Eddie Cusic

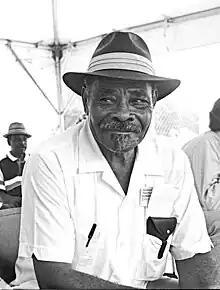
Eddie Cusic at the Smithsonian Folklife Festival, 1991.

Cusic was born in Wilmot, Mississippi, due south of Leland, Mississippi, in 1926. Growing up in a farming community, he was inspired to play the blues after hearing adults playing at family gatherings. He graduated from playing the diddley bow to a Sears acoustic guitar. In the early 1950s, he formed the Rhythm Aces, a three-piece band, which played throughout the Mississippi Delta. One member of the group was Little Milton, whom Cusic taught to play the guitar. Following service in the United States Army, which began in 1952, Cusic settled in Leland and found employment as a laborer and tractor driver at Delta Branch Agricultural Research Station in Stoneville, Mississippi. When it was discovered that he was adept at working on motors, he was placed in the shop there as a mechanic, where he remained until his retirement. In the 1970s, Cusic performed with James "Son" Thomas at regular engagements. Together they recorded "Once I Had a Car", which appeared on the compilation album "Mississippi Delta & South Tennessee Blues" (1977). He retired from full-time work in 1989, and having been urged by his good friend Thomas, Cusic returned to performing with an acoustic guitar. He appeared at the Mississippi Delta Blues and Heritage Festival in Greenville, Mississippi, the Sunflower River Blues Festival, the Smithsonian Folklife Festival and the Chicago Blues Festival.